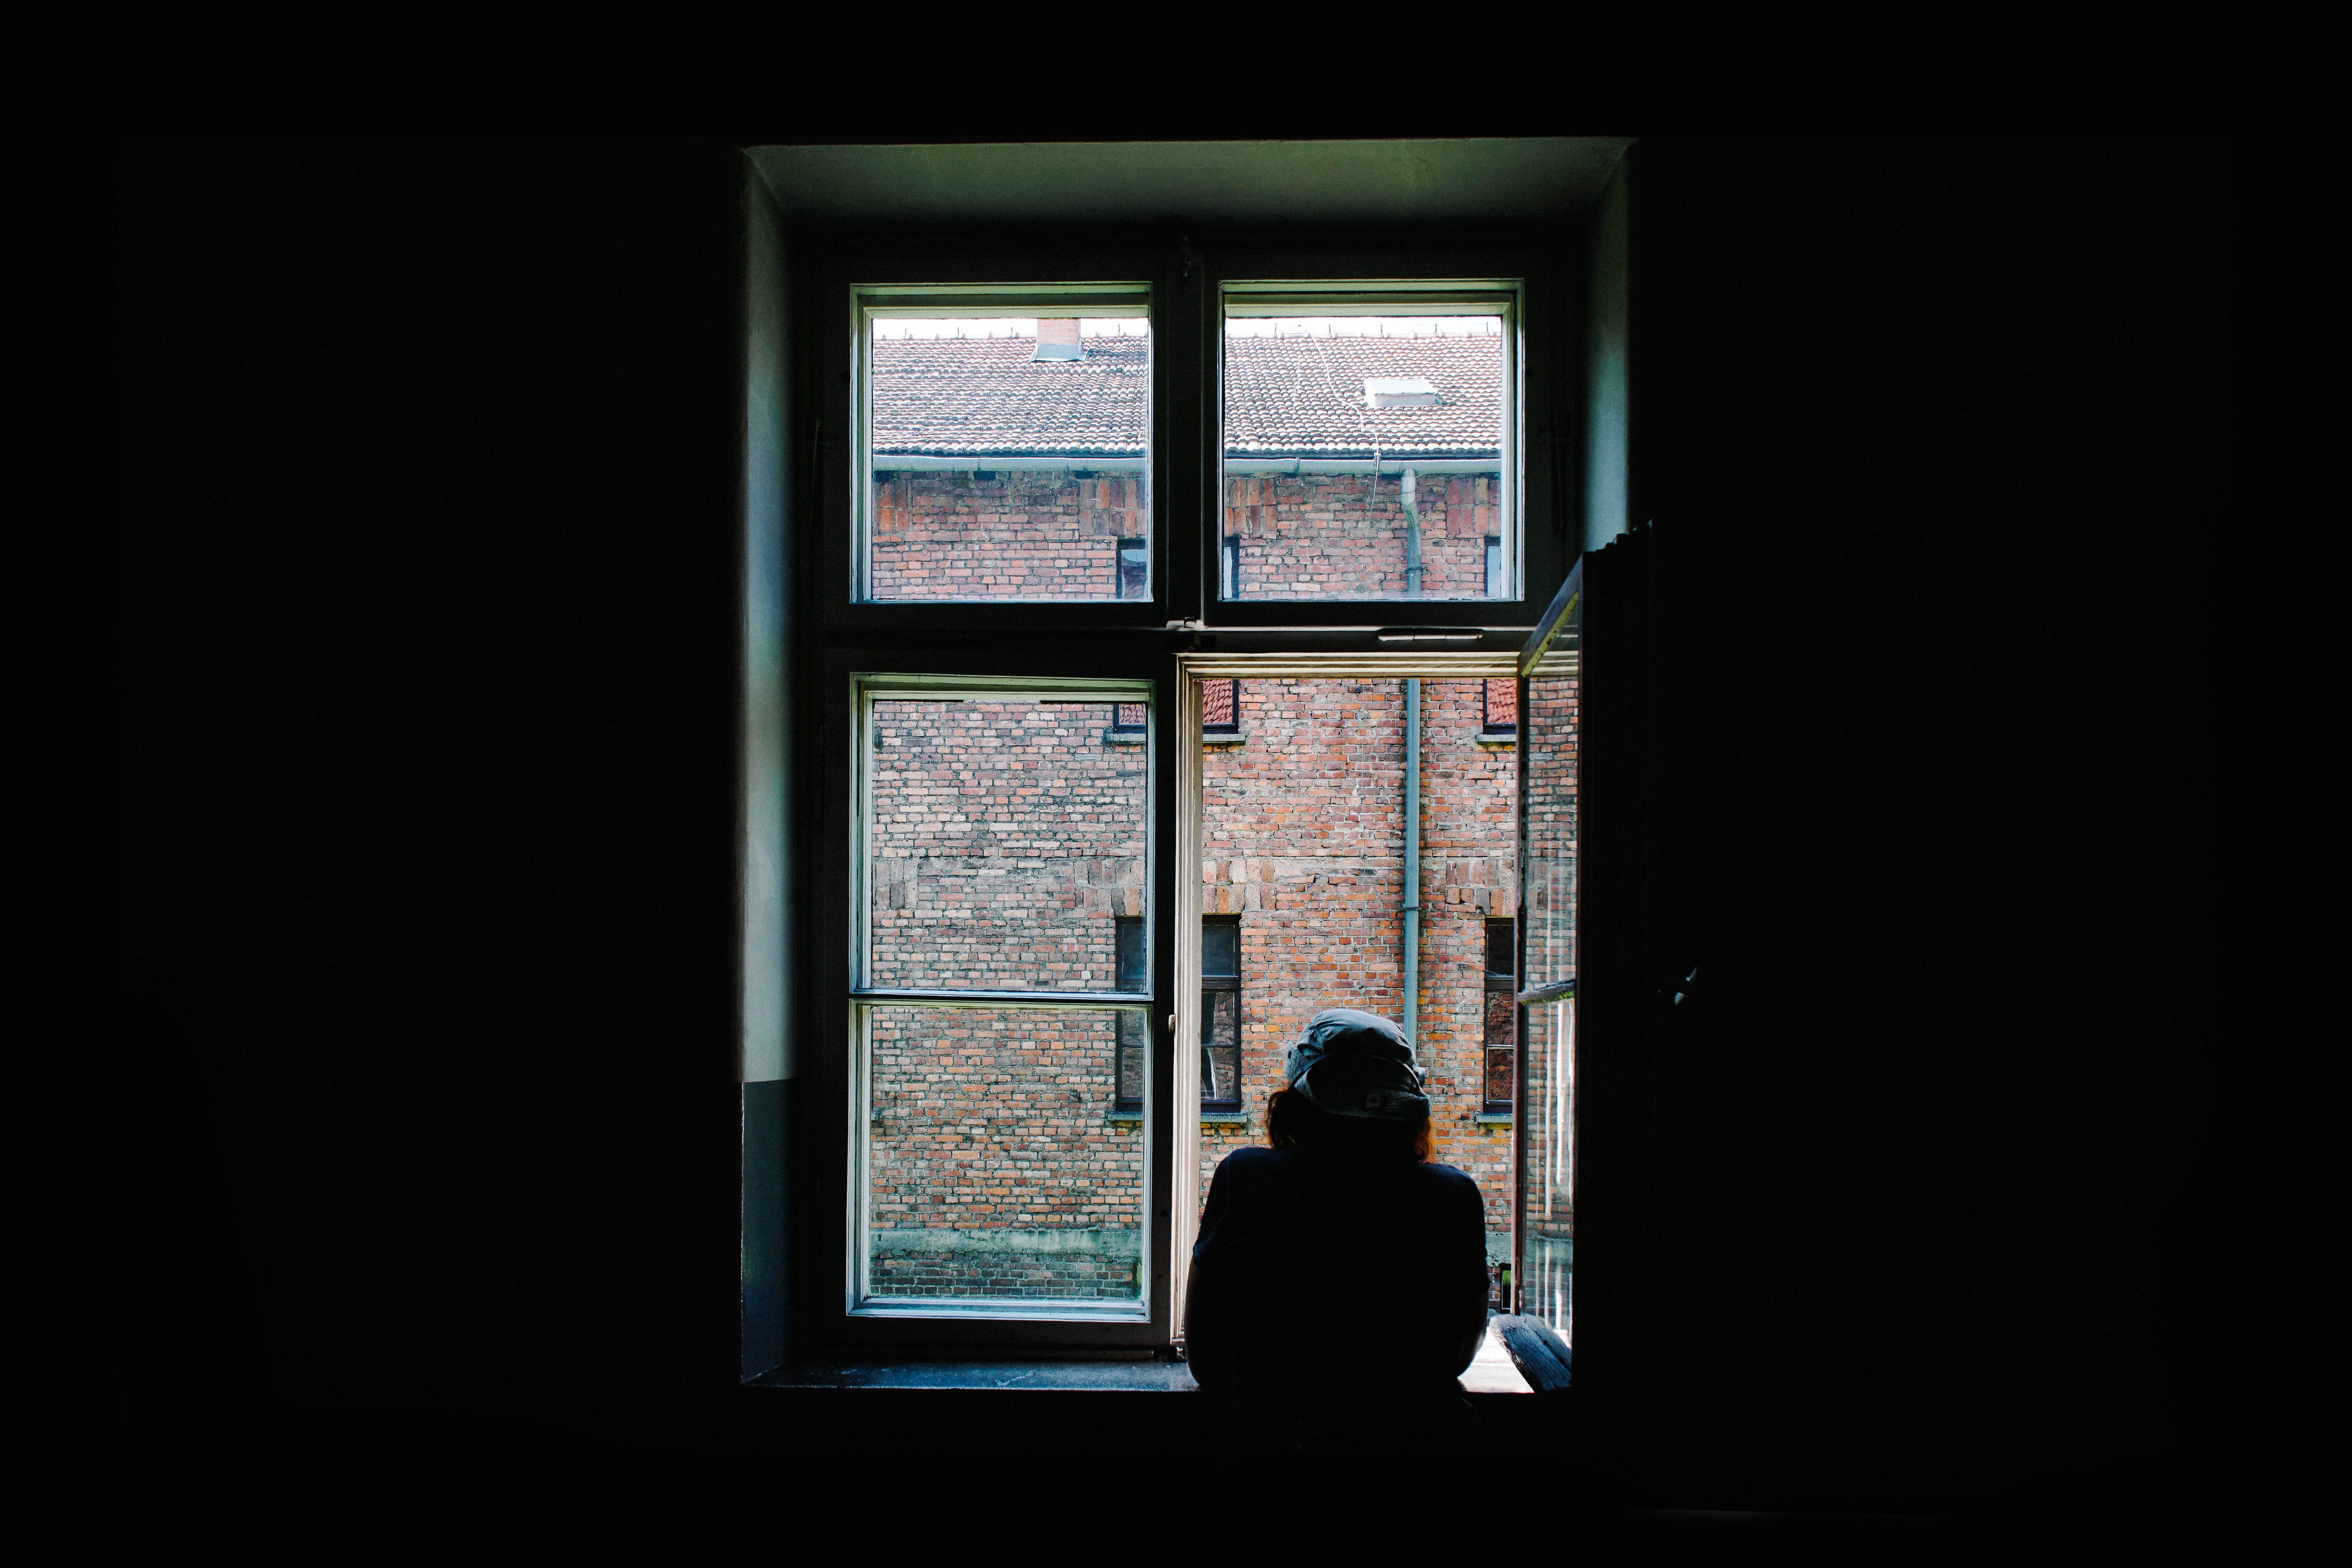
person, light, window, glass, building, color, darkness, blue, brick, brick wall, interior design, photograph, image, shape, window covering